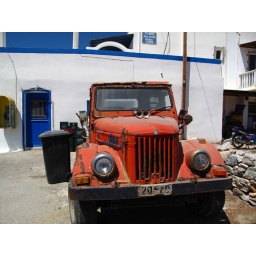
An old red Mercedes truck near Plaka Beach in Naxos